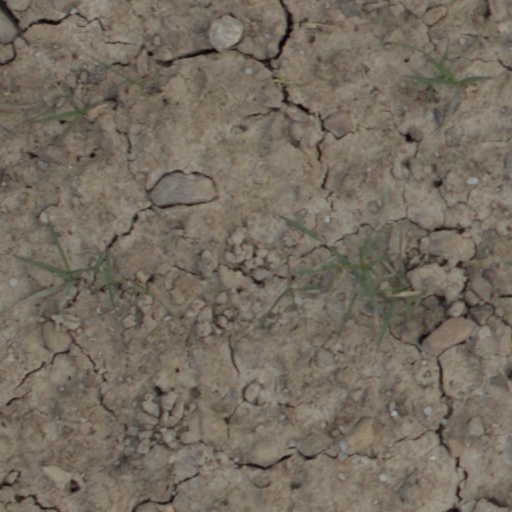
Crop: wheat